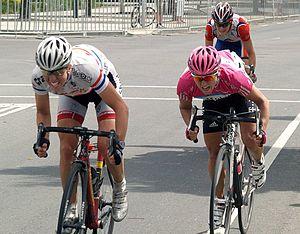
La saison 2007 de l'équipe T-mobile est la sixième de l'équipe. Si Bob Stapleton continue à gérer la T-Mobile et que les groupes féminins et masculins restent proches, Kristy Scrymgeour devient la gérante de la structure féminine. L'équipe est fortement renouvelée à cause des départs à la retraite. Oenone Wood, vainqueur des coupes du monde 2004 et 2005, rejoint l'équipe. Avec Arndt et Teutenberg, elles forment une équipe compétitives pour la coupe du monde. L'équipe finit la compétition à la troisième place, tout comme Teutenberg. Au classement UCI, l'équipe est première, Arndt prenant la troisième place. L'équipe montre une bonne régularité et dix coureuses sur onze sont classés par l'UCI. Au niveau des grands tours, l'équipe participe pour la première fois au Tour d'Italie féminin et y remporte trois étapes, performance également renouvelée sur le Tour de l'Aude.
Oenone Wood, née le 24 septembre 1980 à Newcastle en Nouvelle-Galles du Sud est une cycliste australienne. Ayant commencé le cyclisme à 20 ans, elle évolue au niveau international à partir de 2003 puis remporte la Coupe du monde de cyclisme sur route en 2004 et 2005. Cette année-là, elle est également numéro une mondiale, et troisième du championnat du monde. Elle arrête sa carrière à la fin de l'année 2008.